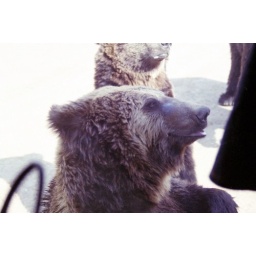
Taken through the bus window in the safari park part of the Shenyang Zoo, China